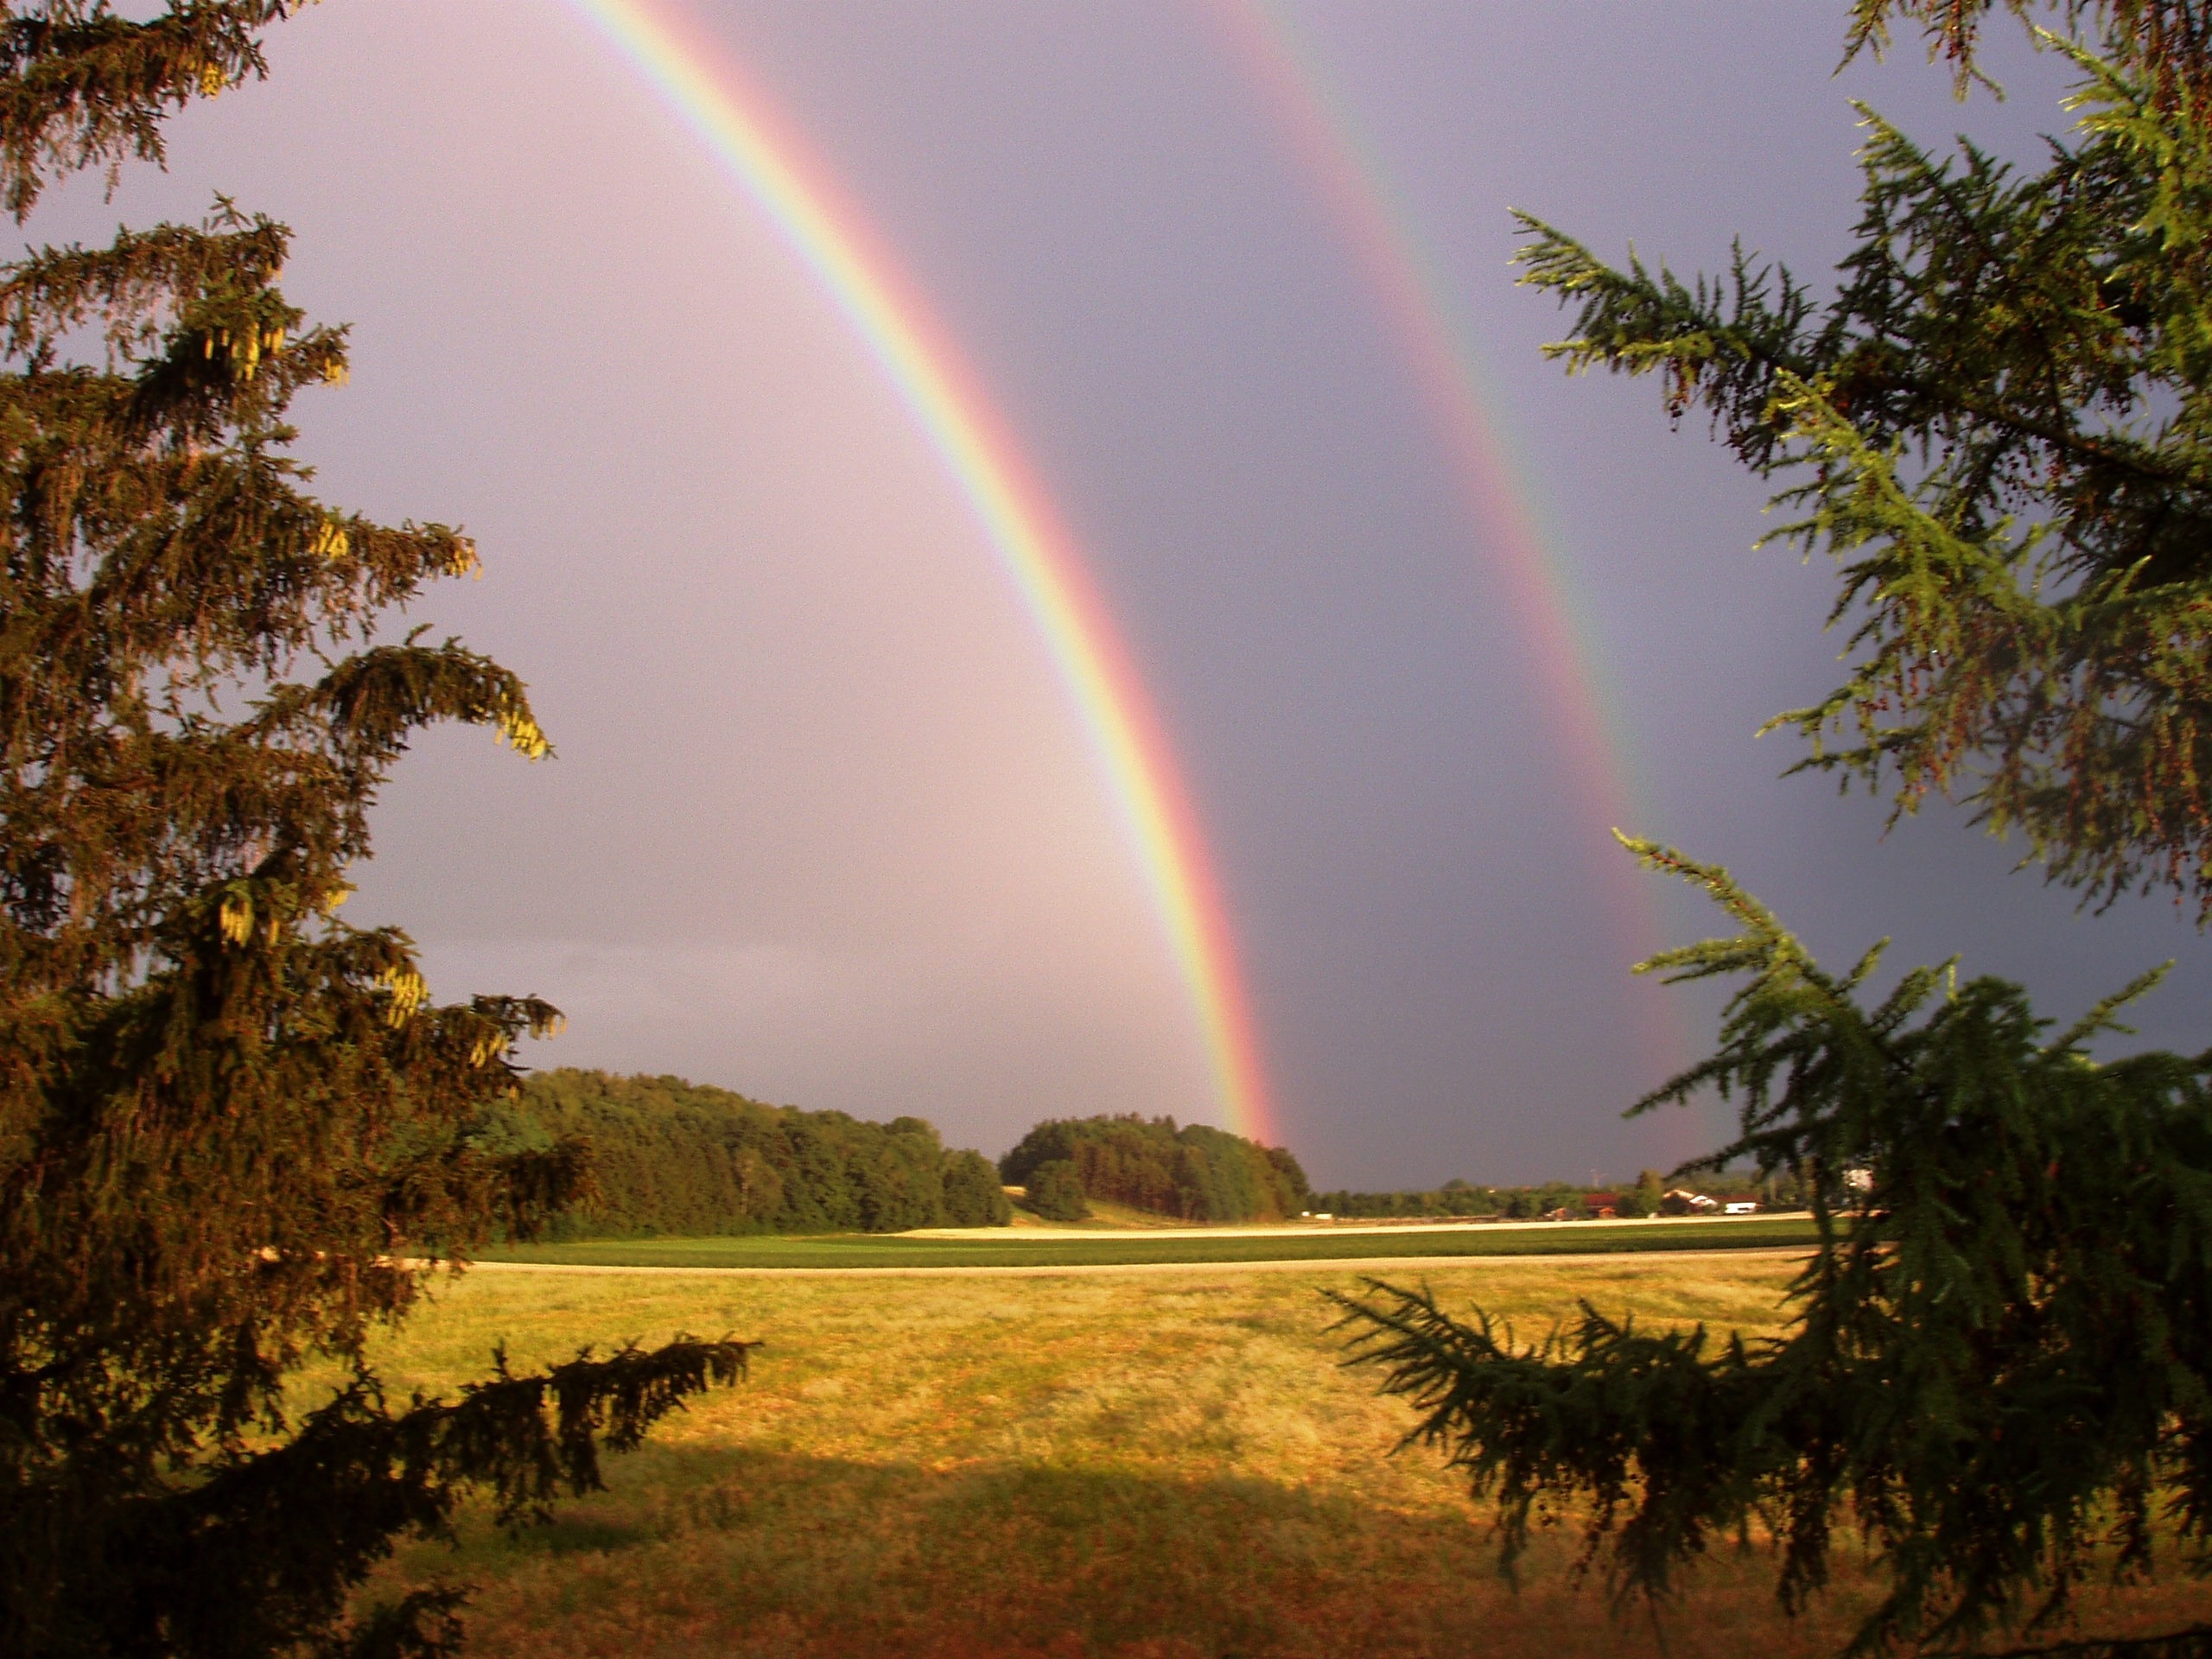
landscape, nature, sky, sunshine, sunlight, atmosphere, refraction, color, two, colorful, double rainbow, rainbow, double, spectrum, spectacular, mirroring, natural phenomenon, rainbow colors, achieve, meteorological phenomenon, secondary rainbow